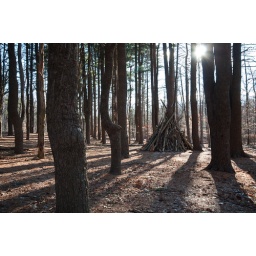
long standing shelter in the pine groves. Pine groves planted in the park with CCC projects in the 1930s